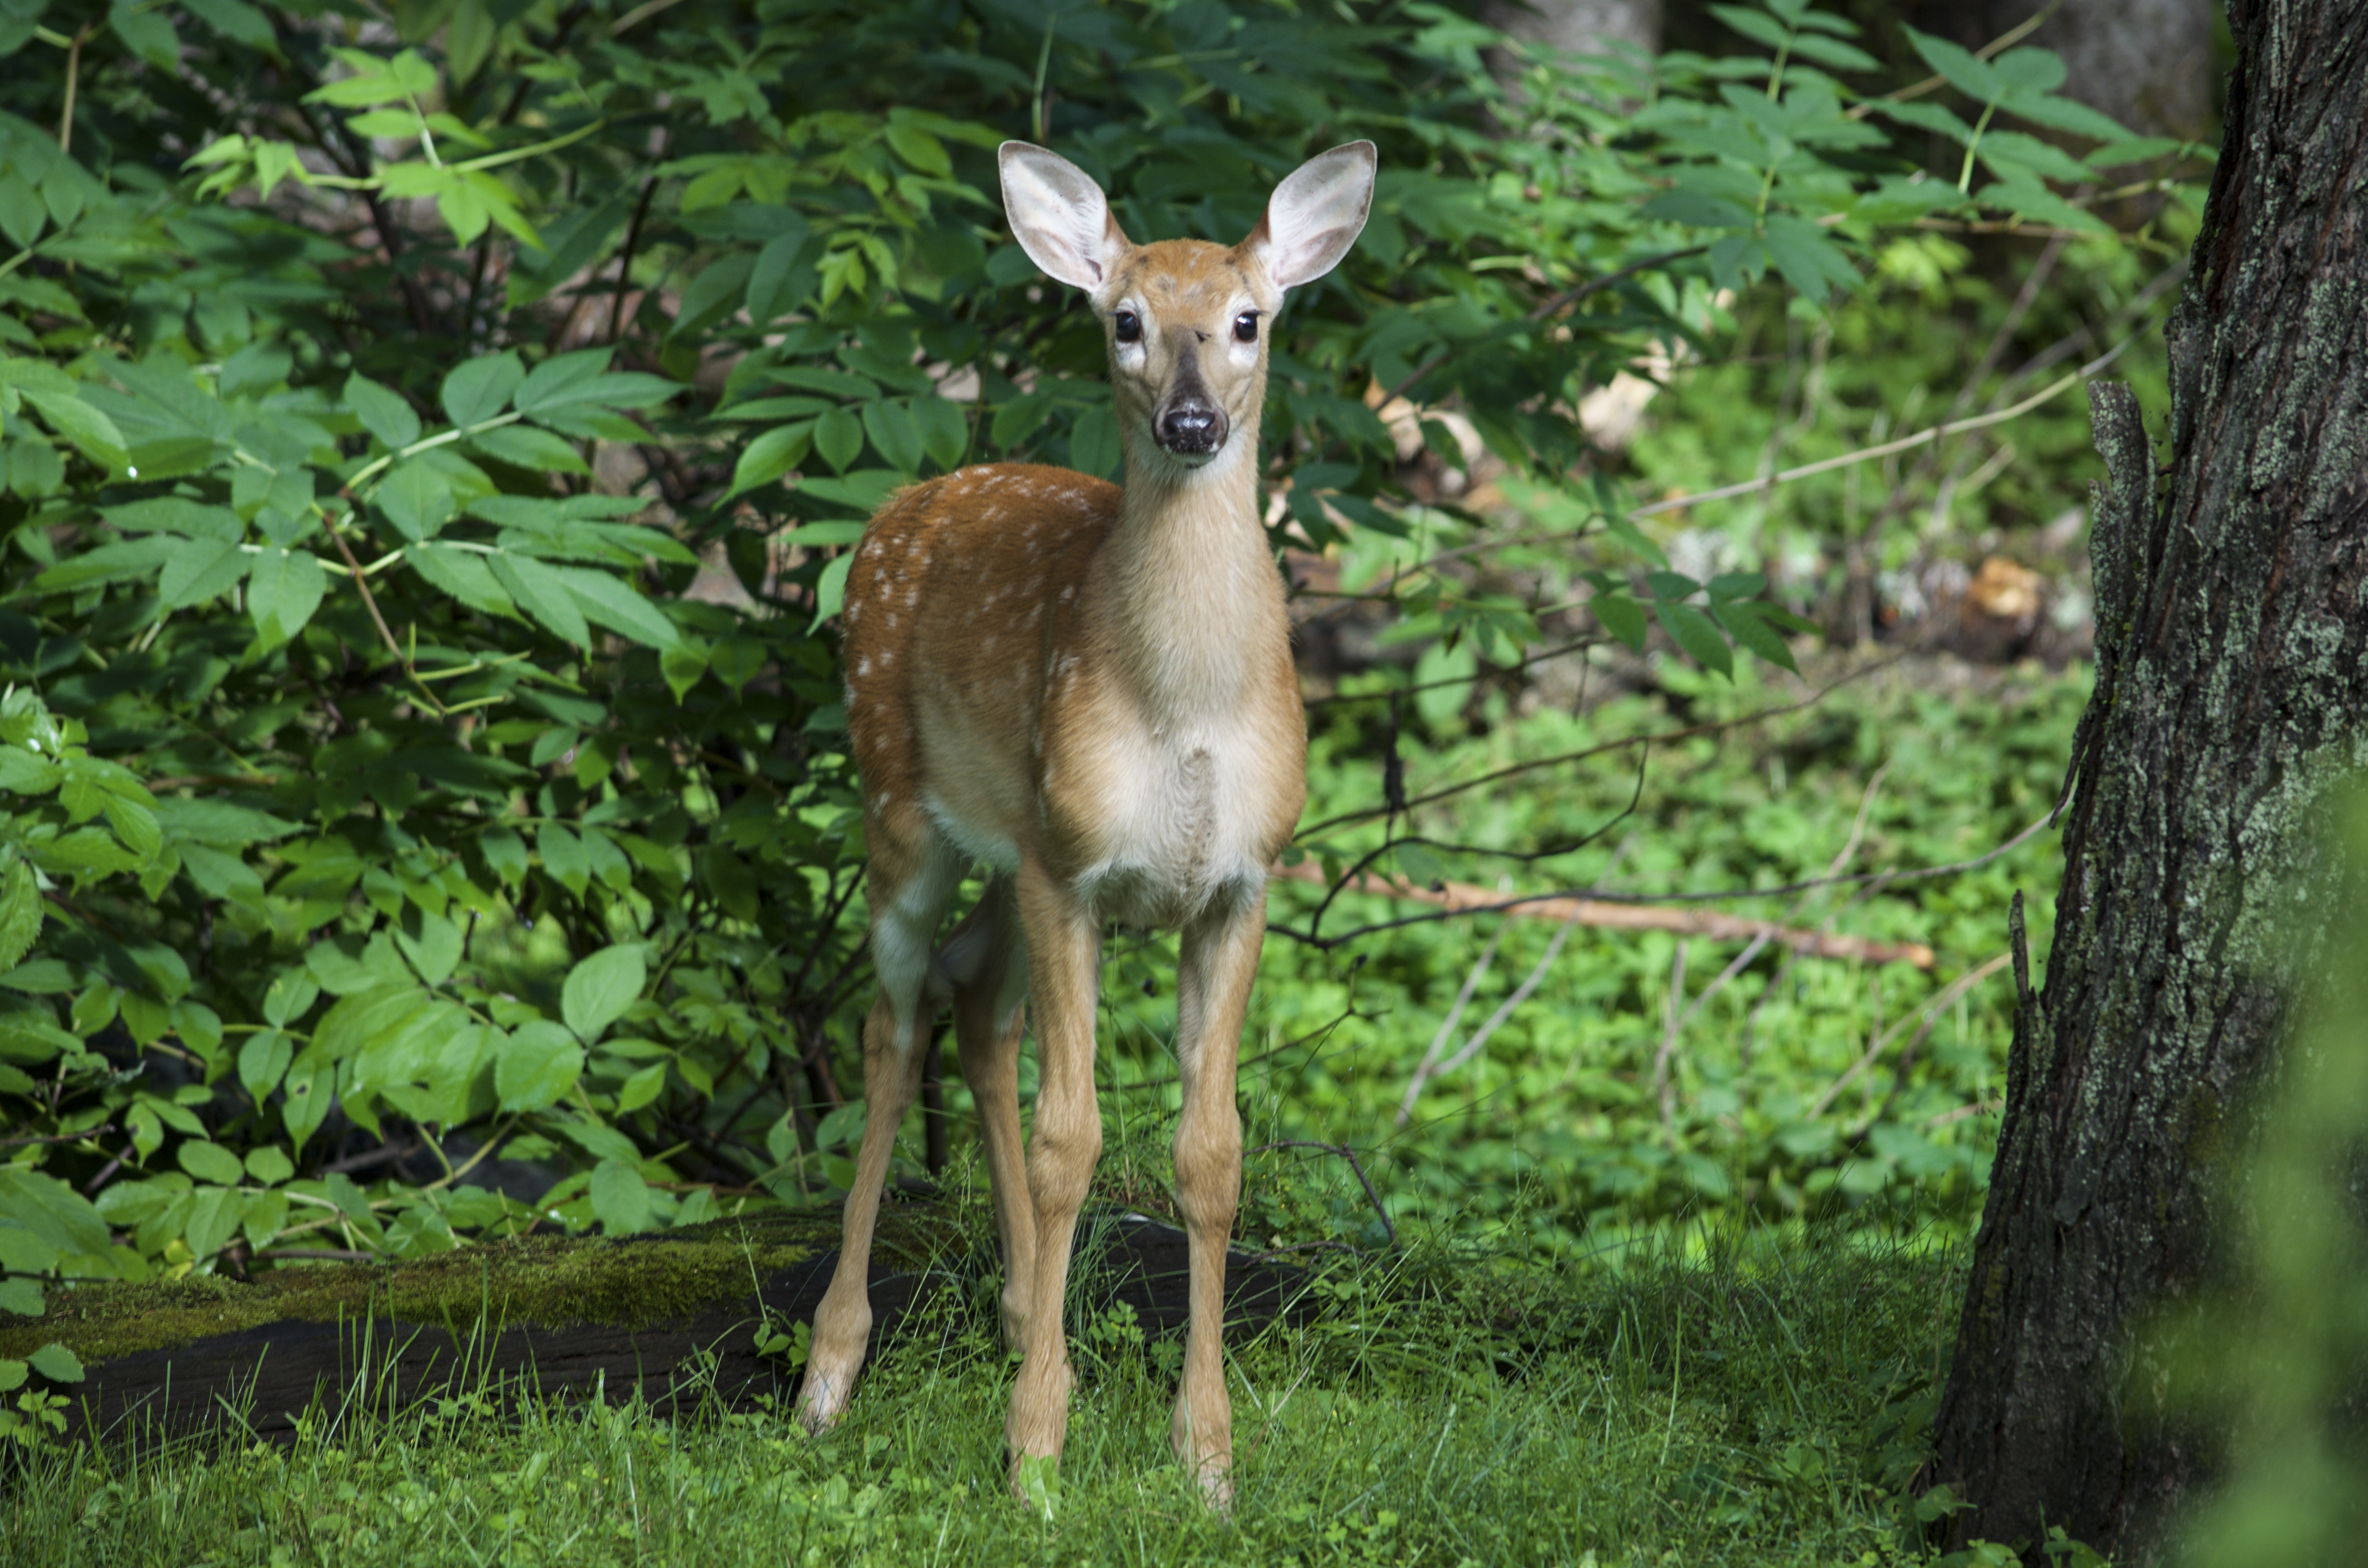
wood, wildlife, wild, deer, mammal, fauna, vertebrate, white tailed deer, musk deer